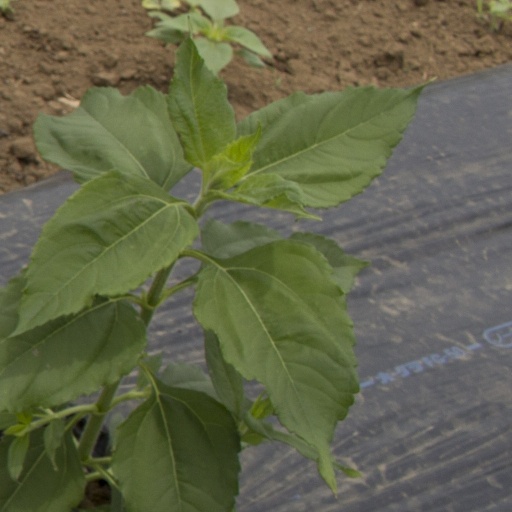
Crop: Jerusalem artichoke